General Dynamics F-16 Fighting Falcon operators

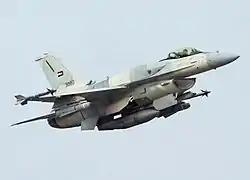
A United Arab Emirates Air Force F-16E Block 60 with the Northrop Grumman IFTS pod, conformal fuel tanks, and various external armaments taking off from the Lockheed Martin plant in Fort Worth, Texas.

The Iraqi Air Force was looking to buy 36 F-16s in late 2008 in place of phased-out Russian and Chinese fighters Saddam Hussein's regime acquired before and during the Iran–Iraq War. In the spring of 2009, the decision was made to spend $1.5 billion on an initial order of 18 F-16 fighters. Later purchases could bring the total buy to 96. The first batch was to be delivered by 2014, with all 36 currently ordered delivered by 2018.